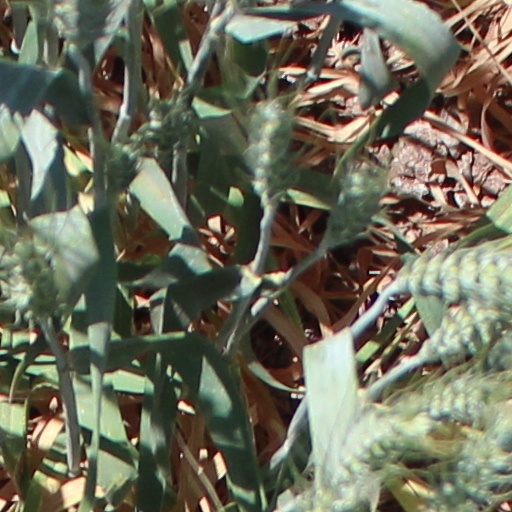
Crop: wheat